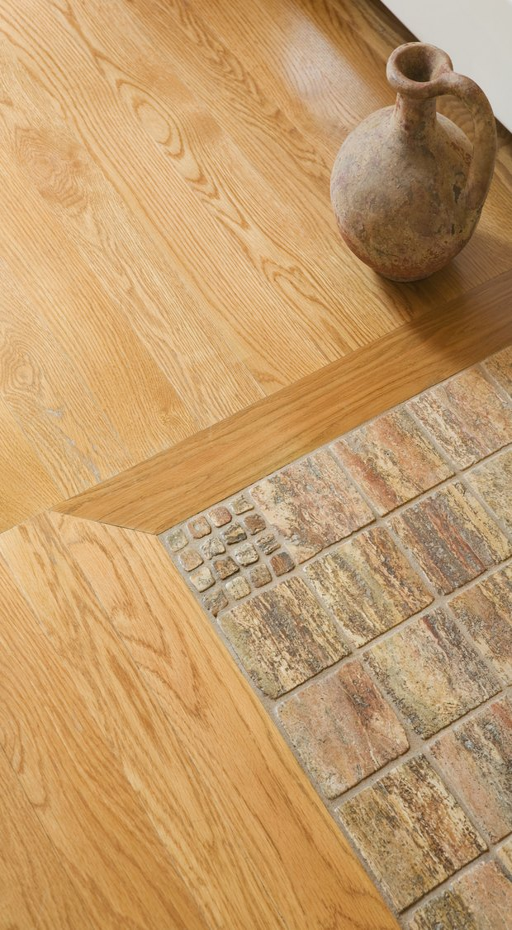
what color of walls go best with light brown tile ?